Cleveite

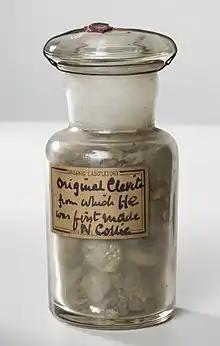
The cleveite sample from which Ramsay first purified helium, in the collection of University College London

Cleveite is an impure radioactive variety of uraninite containing uranium, found in Norway. It has the composition UO with about 10% of the uranium substituted by rare-earth elements. It was named after Swedish chemist Per Teodor Cleve.